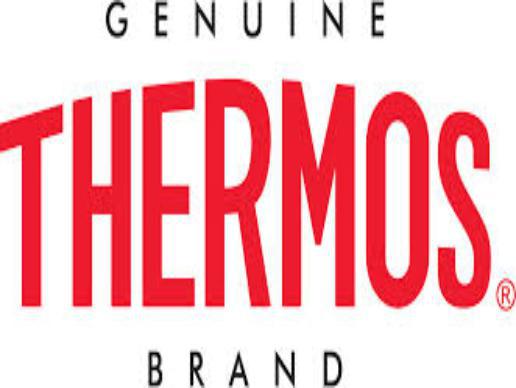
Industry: Necessities